Enough is Enough (Nigeria)

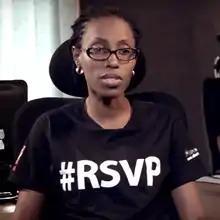
Yemi Adamolekun - Executive director of Enough is Enough in 2015

Enough is Enough is a coalition of Nigerian youth advocacy groups to promote better governance and political accountability in the country. Based in Lagos and Abuja, it has organized concerts, petitions, protests and workshops to call attention to the violence being committed by Boko Haram, freedom for the kidnapped Chibok girls, high remuneration of legislators and denial of visa for elected officials who travel abroad for medical care.